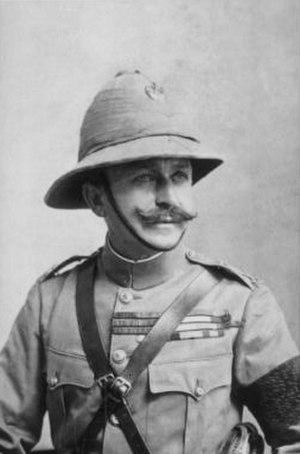
Rudolf Carl Slatin, né le 7 juin 1857 à Ober-Sankt-Veit, près de Vienne et mort le 4 octobre 1932 à Vienne, est un explorateur et officier autrichien qui fut gouverneur du Soudan turco-égyptien.
Le Darfour est une région de l'Ouest du Soudan, s'étendant sur le Sahara et le Sahel subsaharien. Sa population est musulmane. Le Darfour est riche en uranium et cuivre.